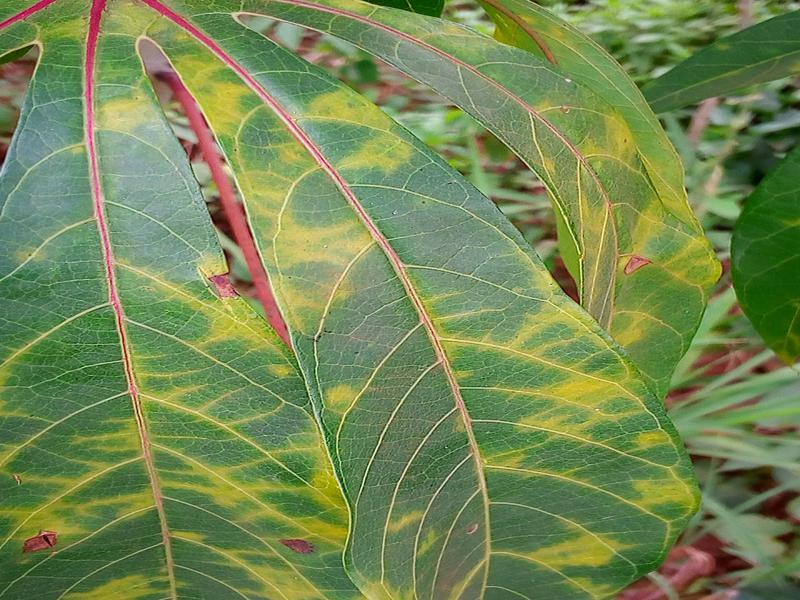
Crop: cassava
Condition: brown_streak_disease